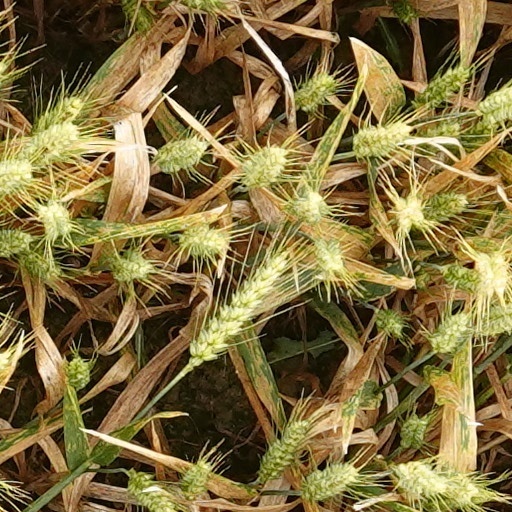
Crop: wheat